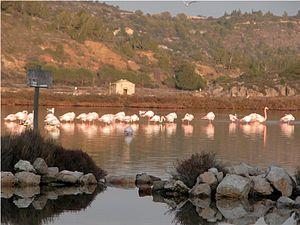
Famants roses à Bages